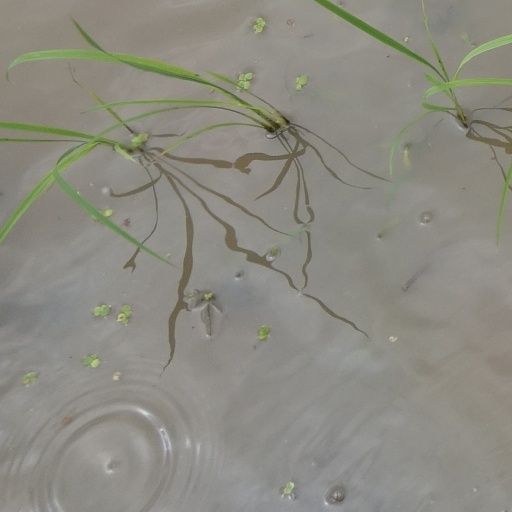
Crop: rice